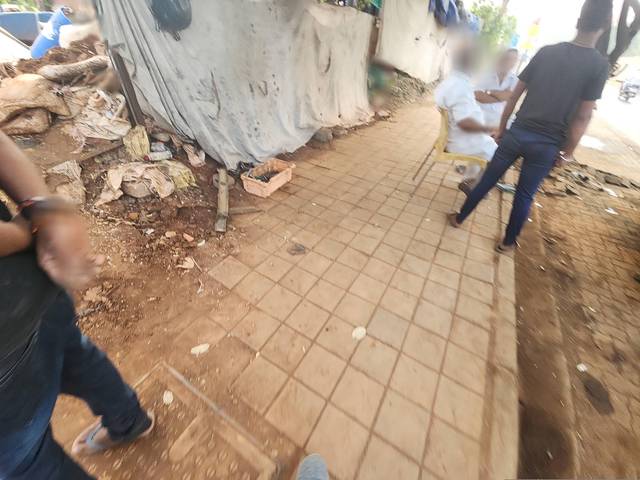
Region: India
Coordinates: 19.22, 72.846